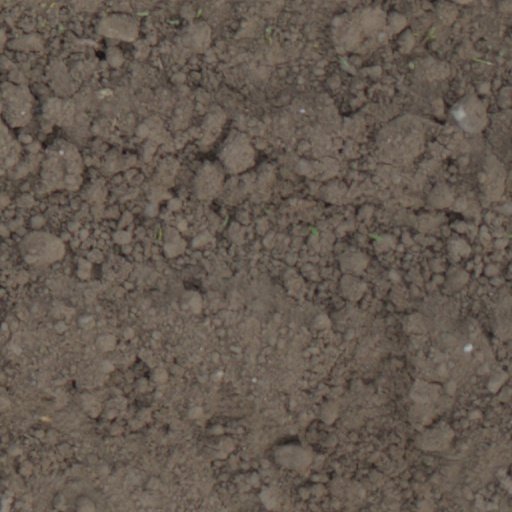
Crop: wheat